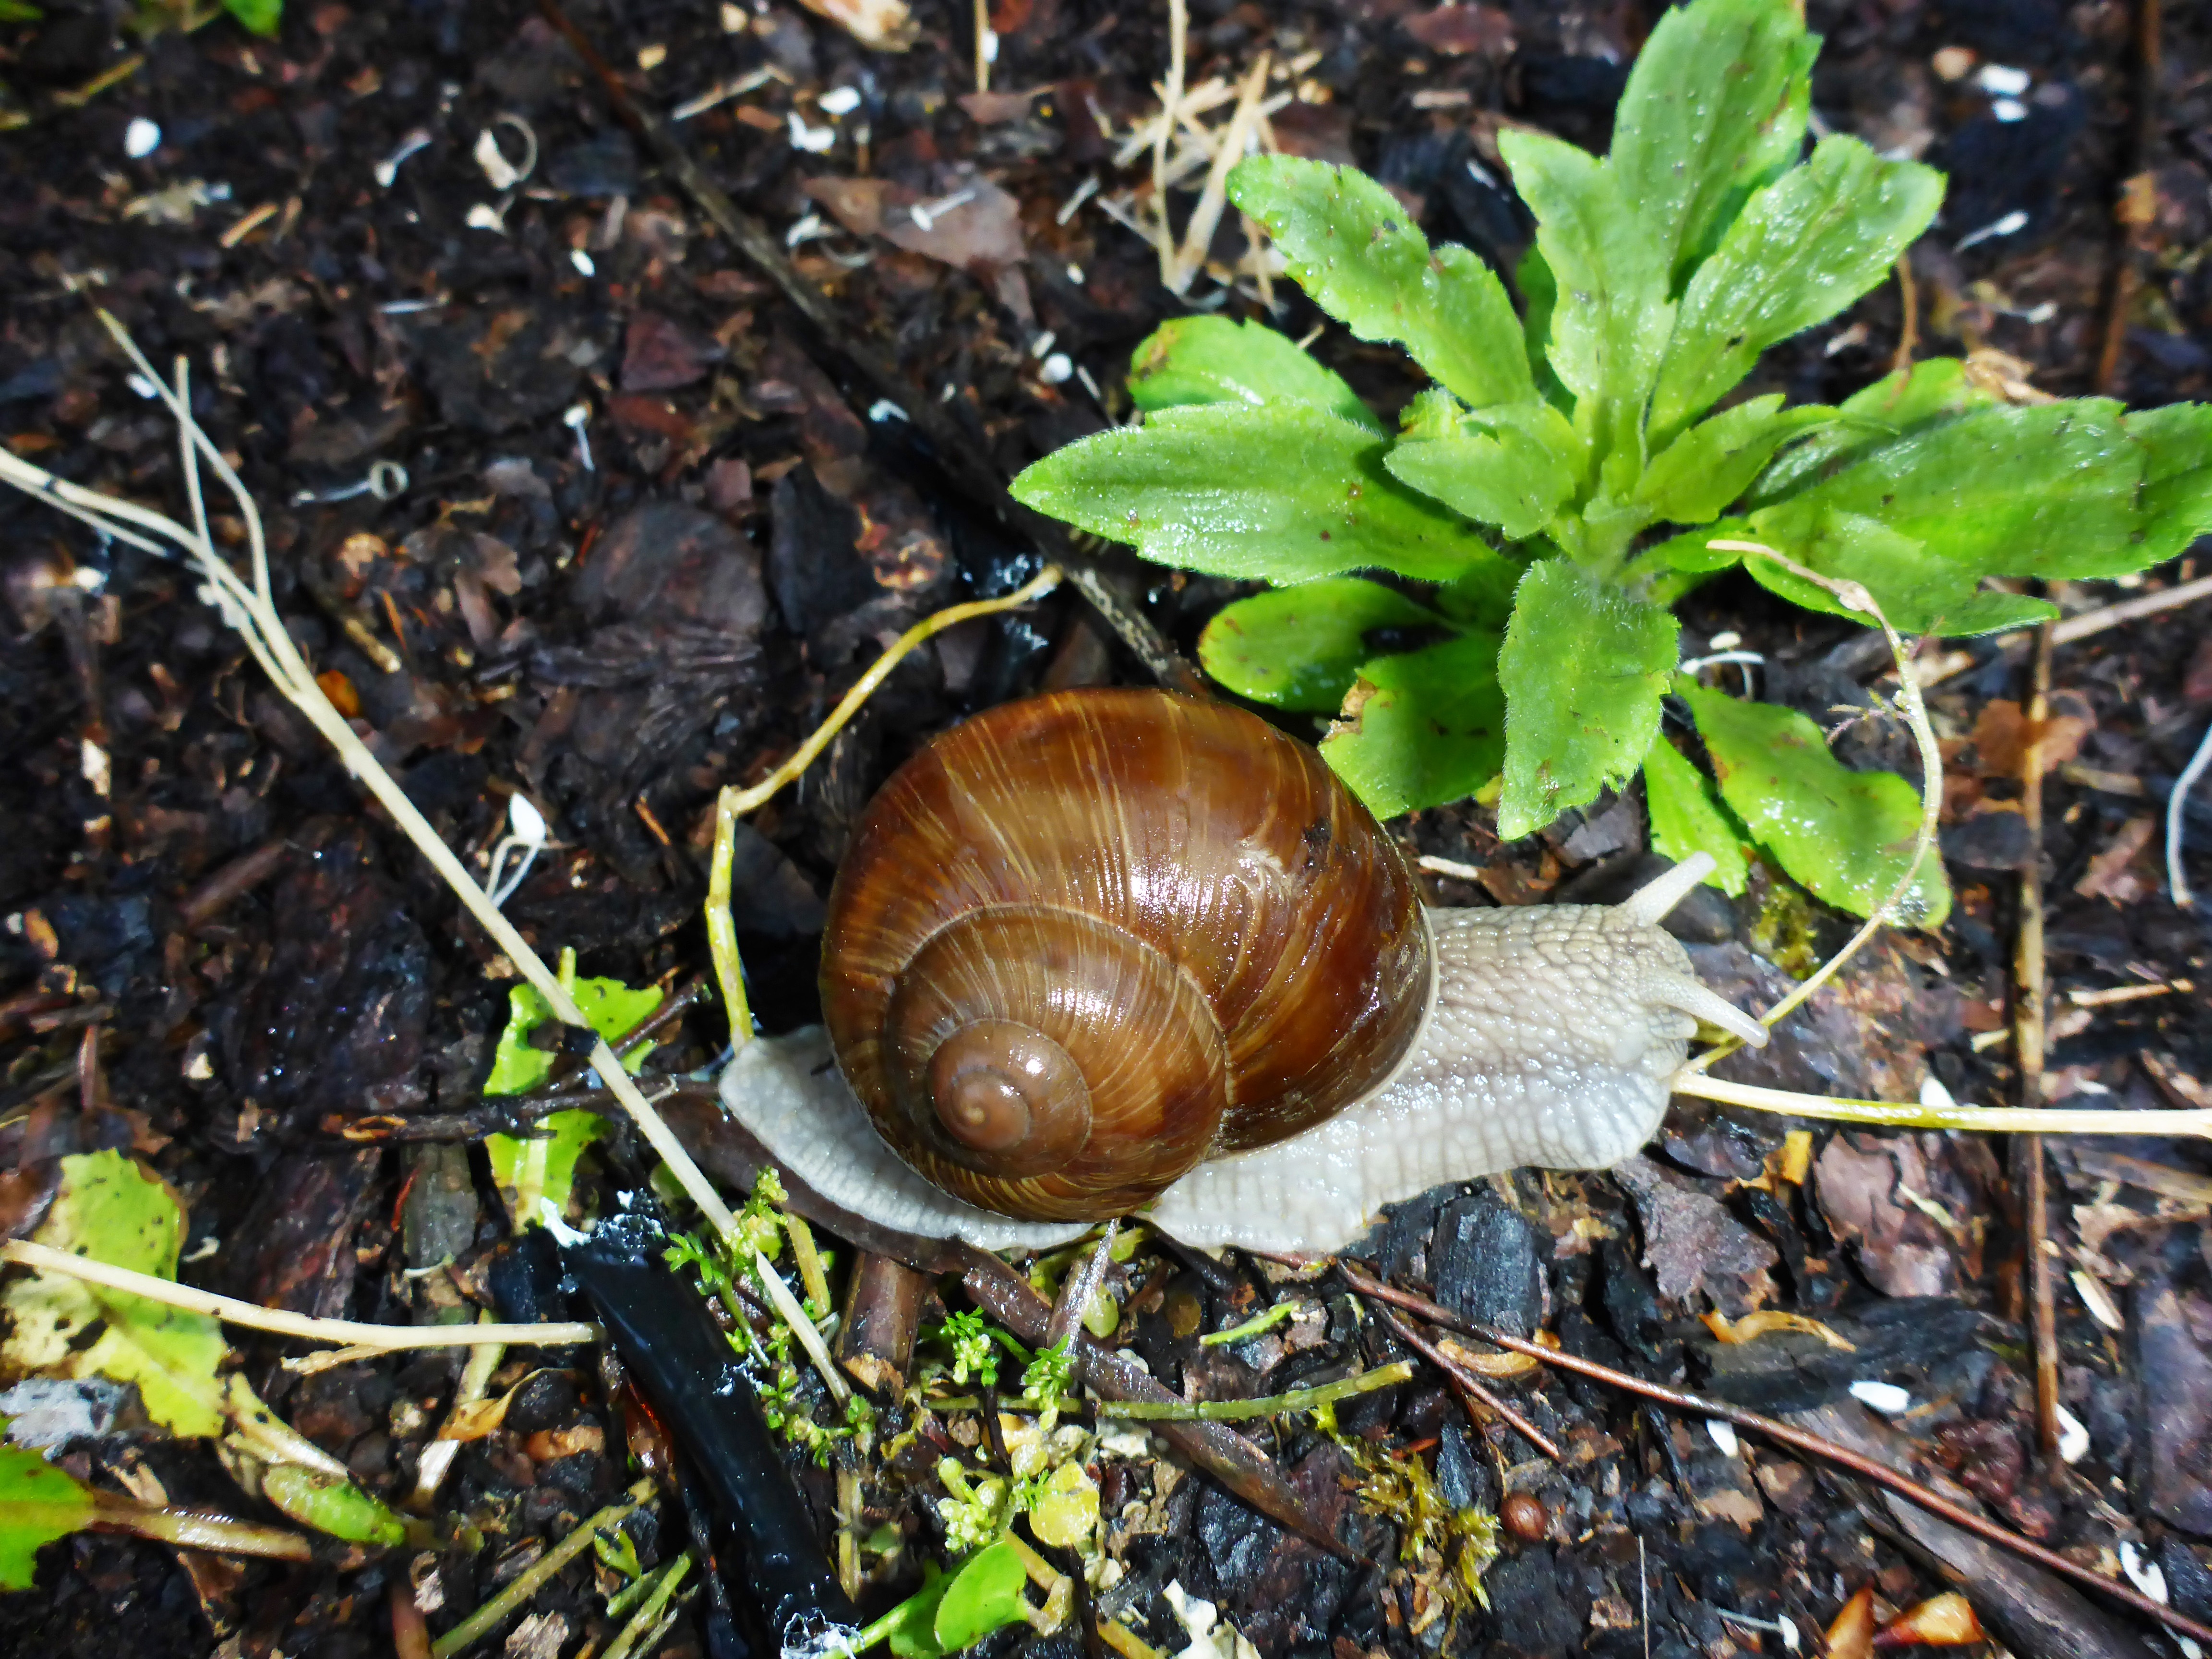
nature, leaf, flower, view, wet, animal, green, produce, brown, contrast, eat, fauna, shell, invertebrate, housing, screw, mollusk, crawl, obstacles, snail, shiny, escargot, on the go, slowly, probe, mucus, color contrast, in the rain, right handed, helix pomatia, snails and slugs